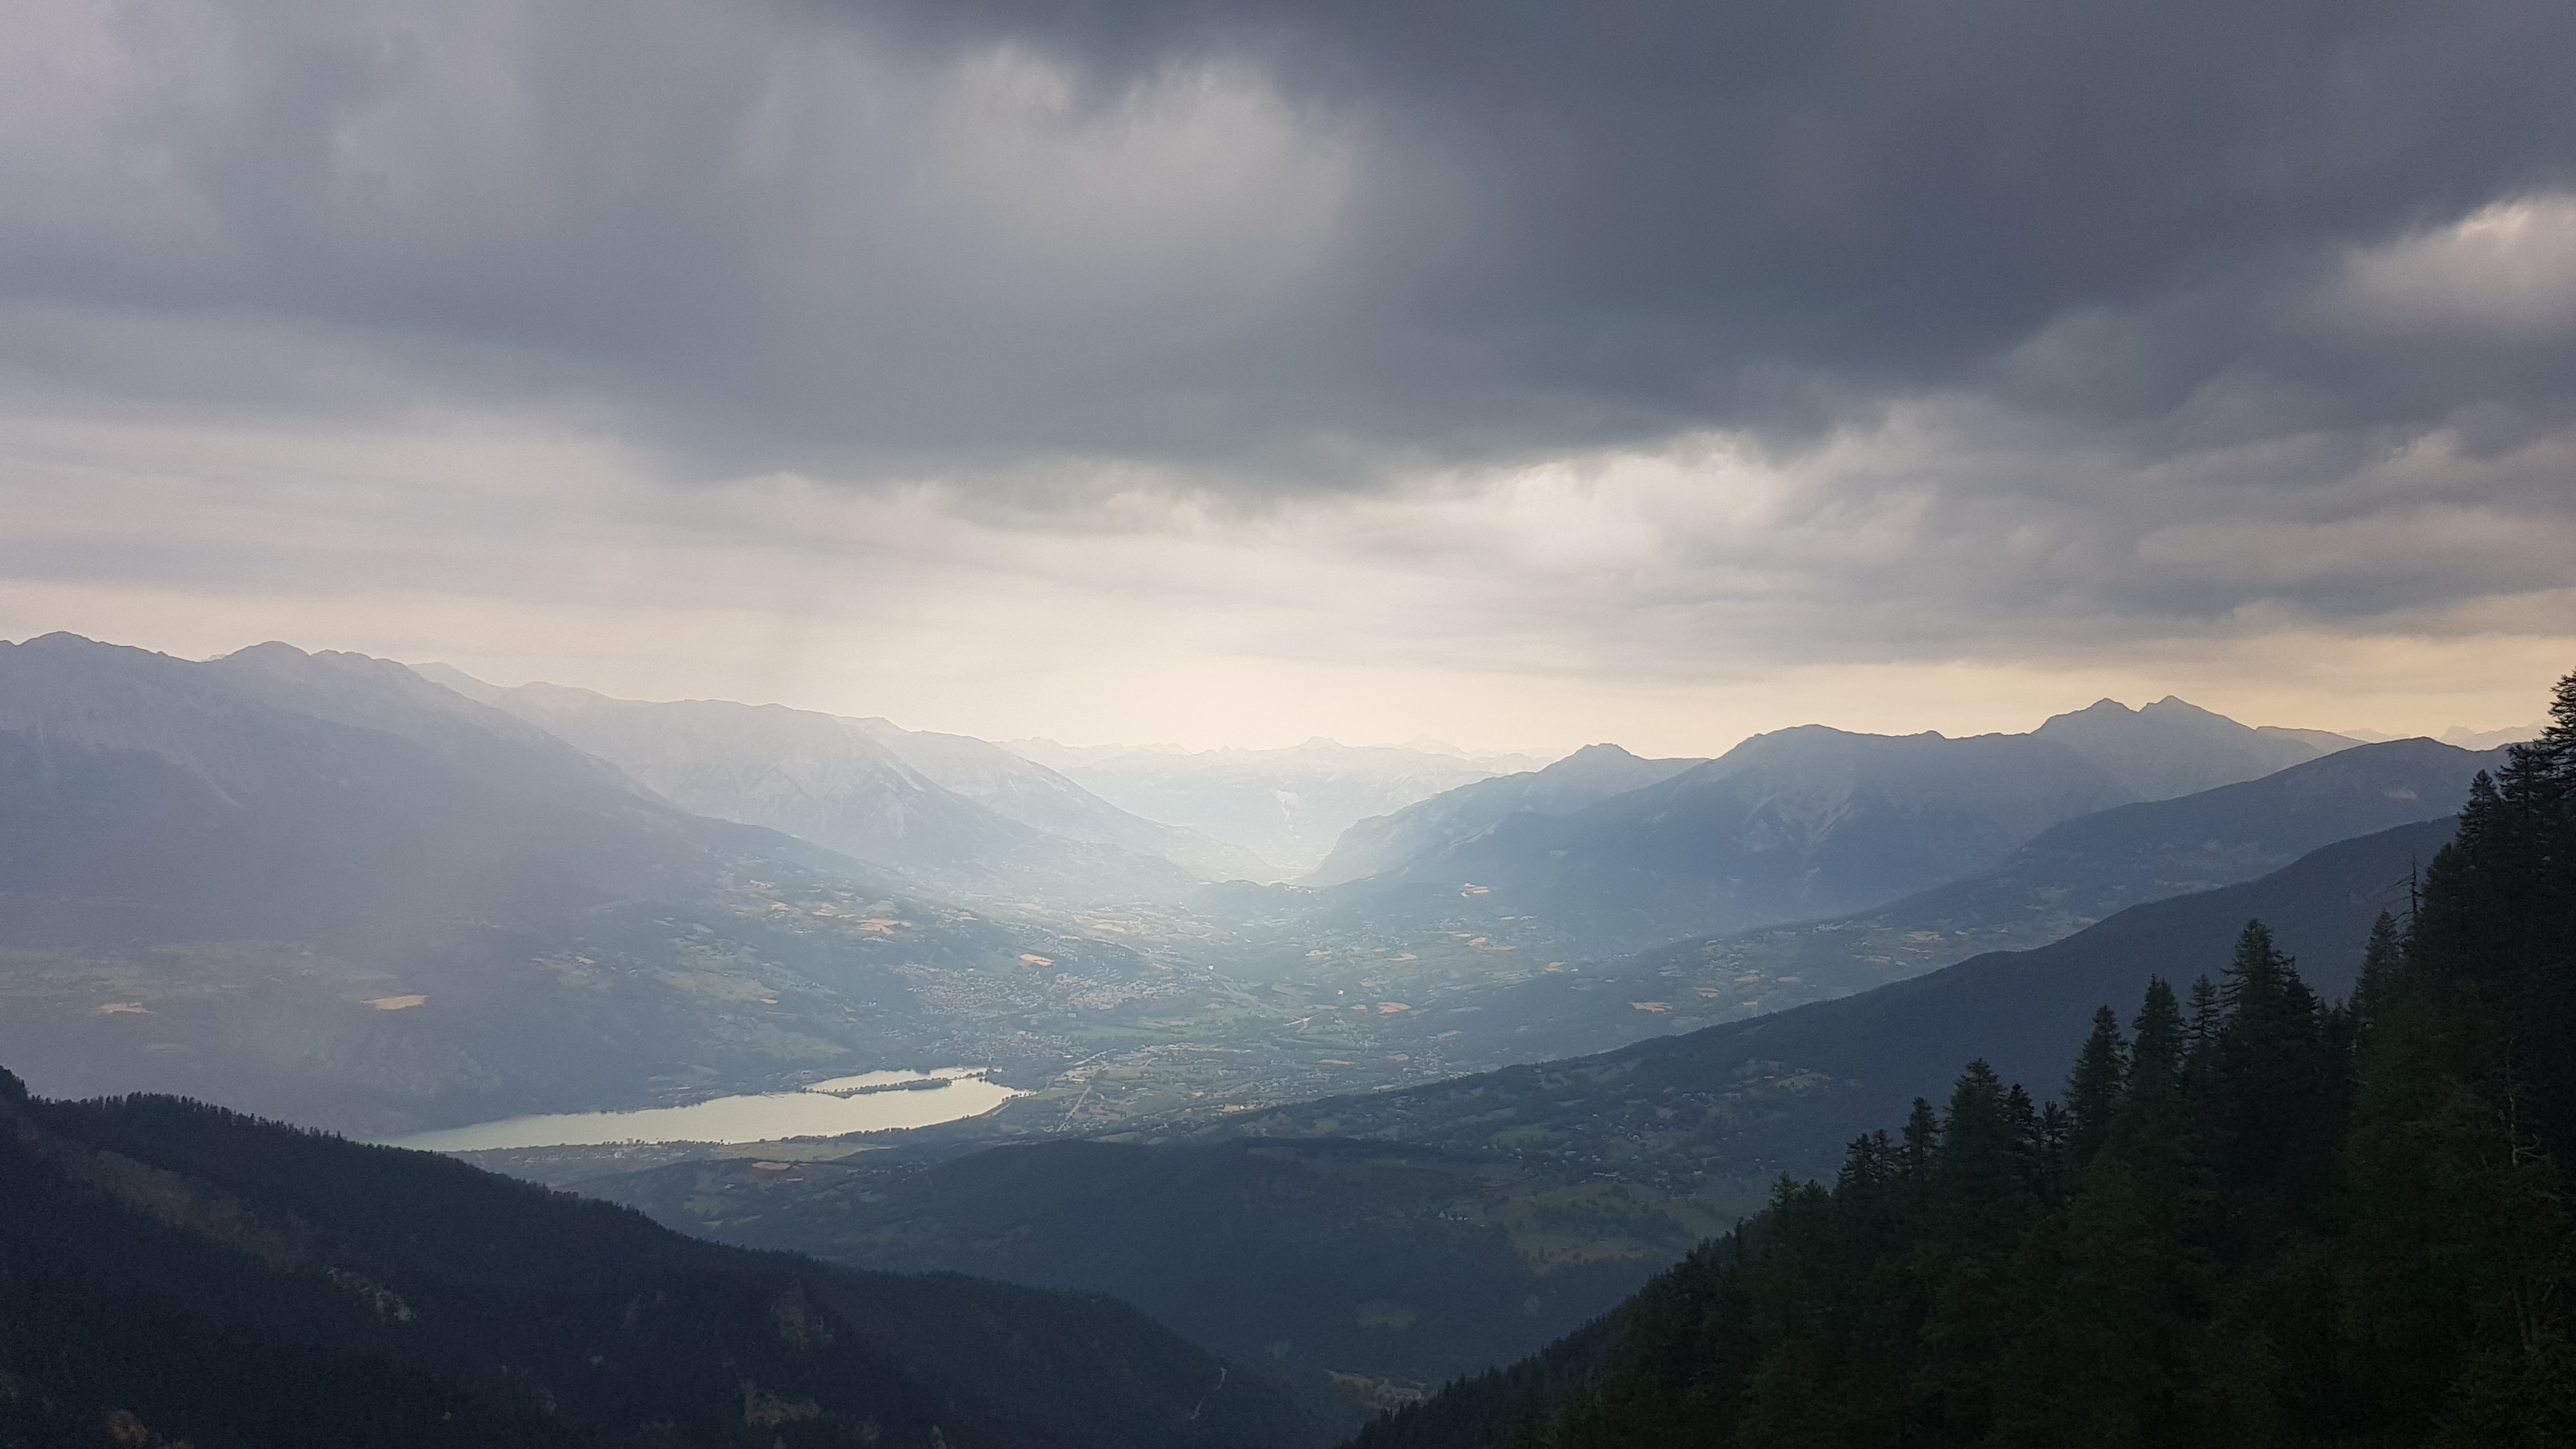
montain, sapin, montagne, france, paysage, nature, wild, cloud, sky, mountain, atmosphere, highland, sunlight, cumulus, terrain, plant, tree, landscape, slope, horizon, forest, valley, mountain range, mist, hill, massif, grassland, natural landscape, fell, meteorological phenomenon, evening, ridge, darkness, summit, road, lake district, jungle, reservoir, haze, loch, sound, tropical and subtropical coniferous forests, ocean, fog, alps, ar te